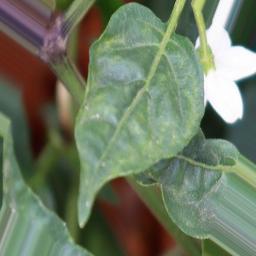
Label: healthy